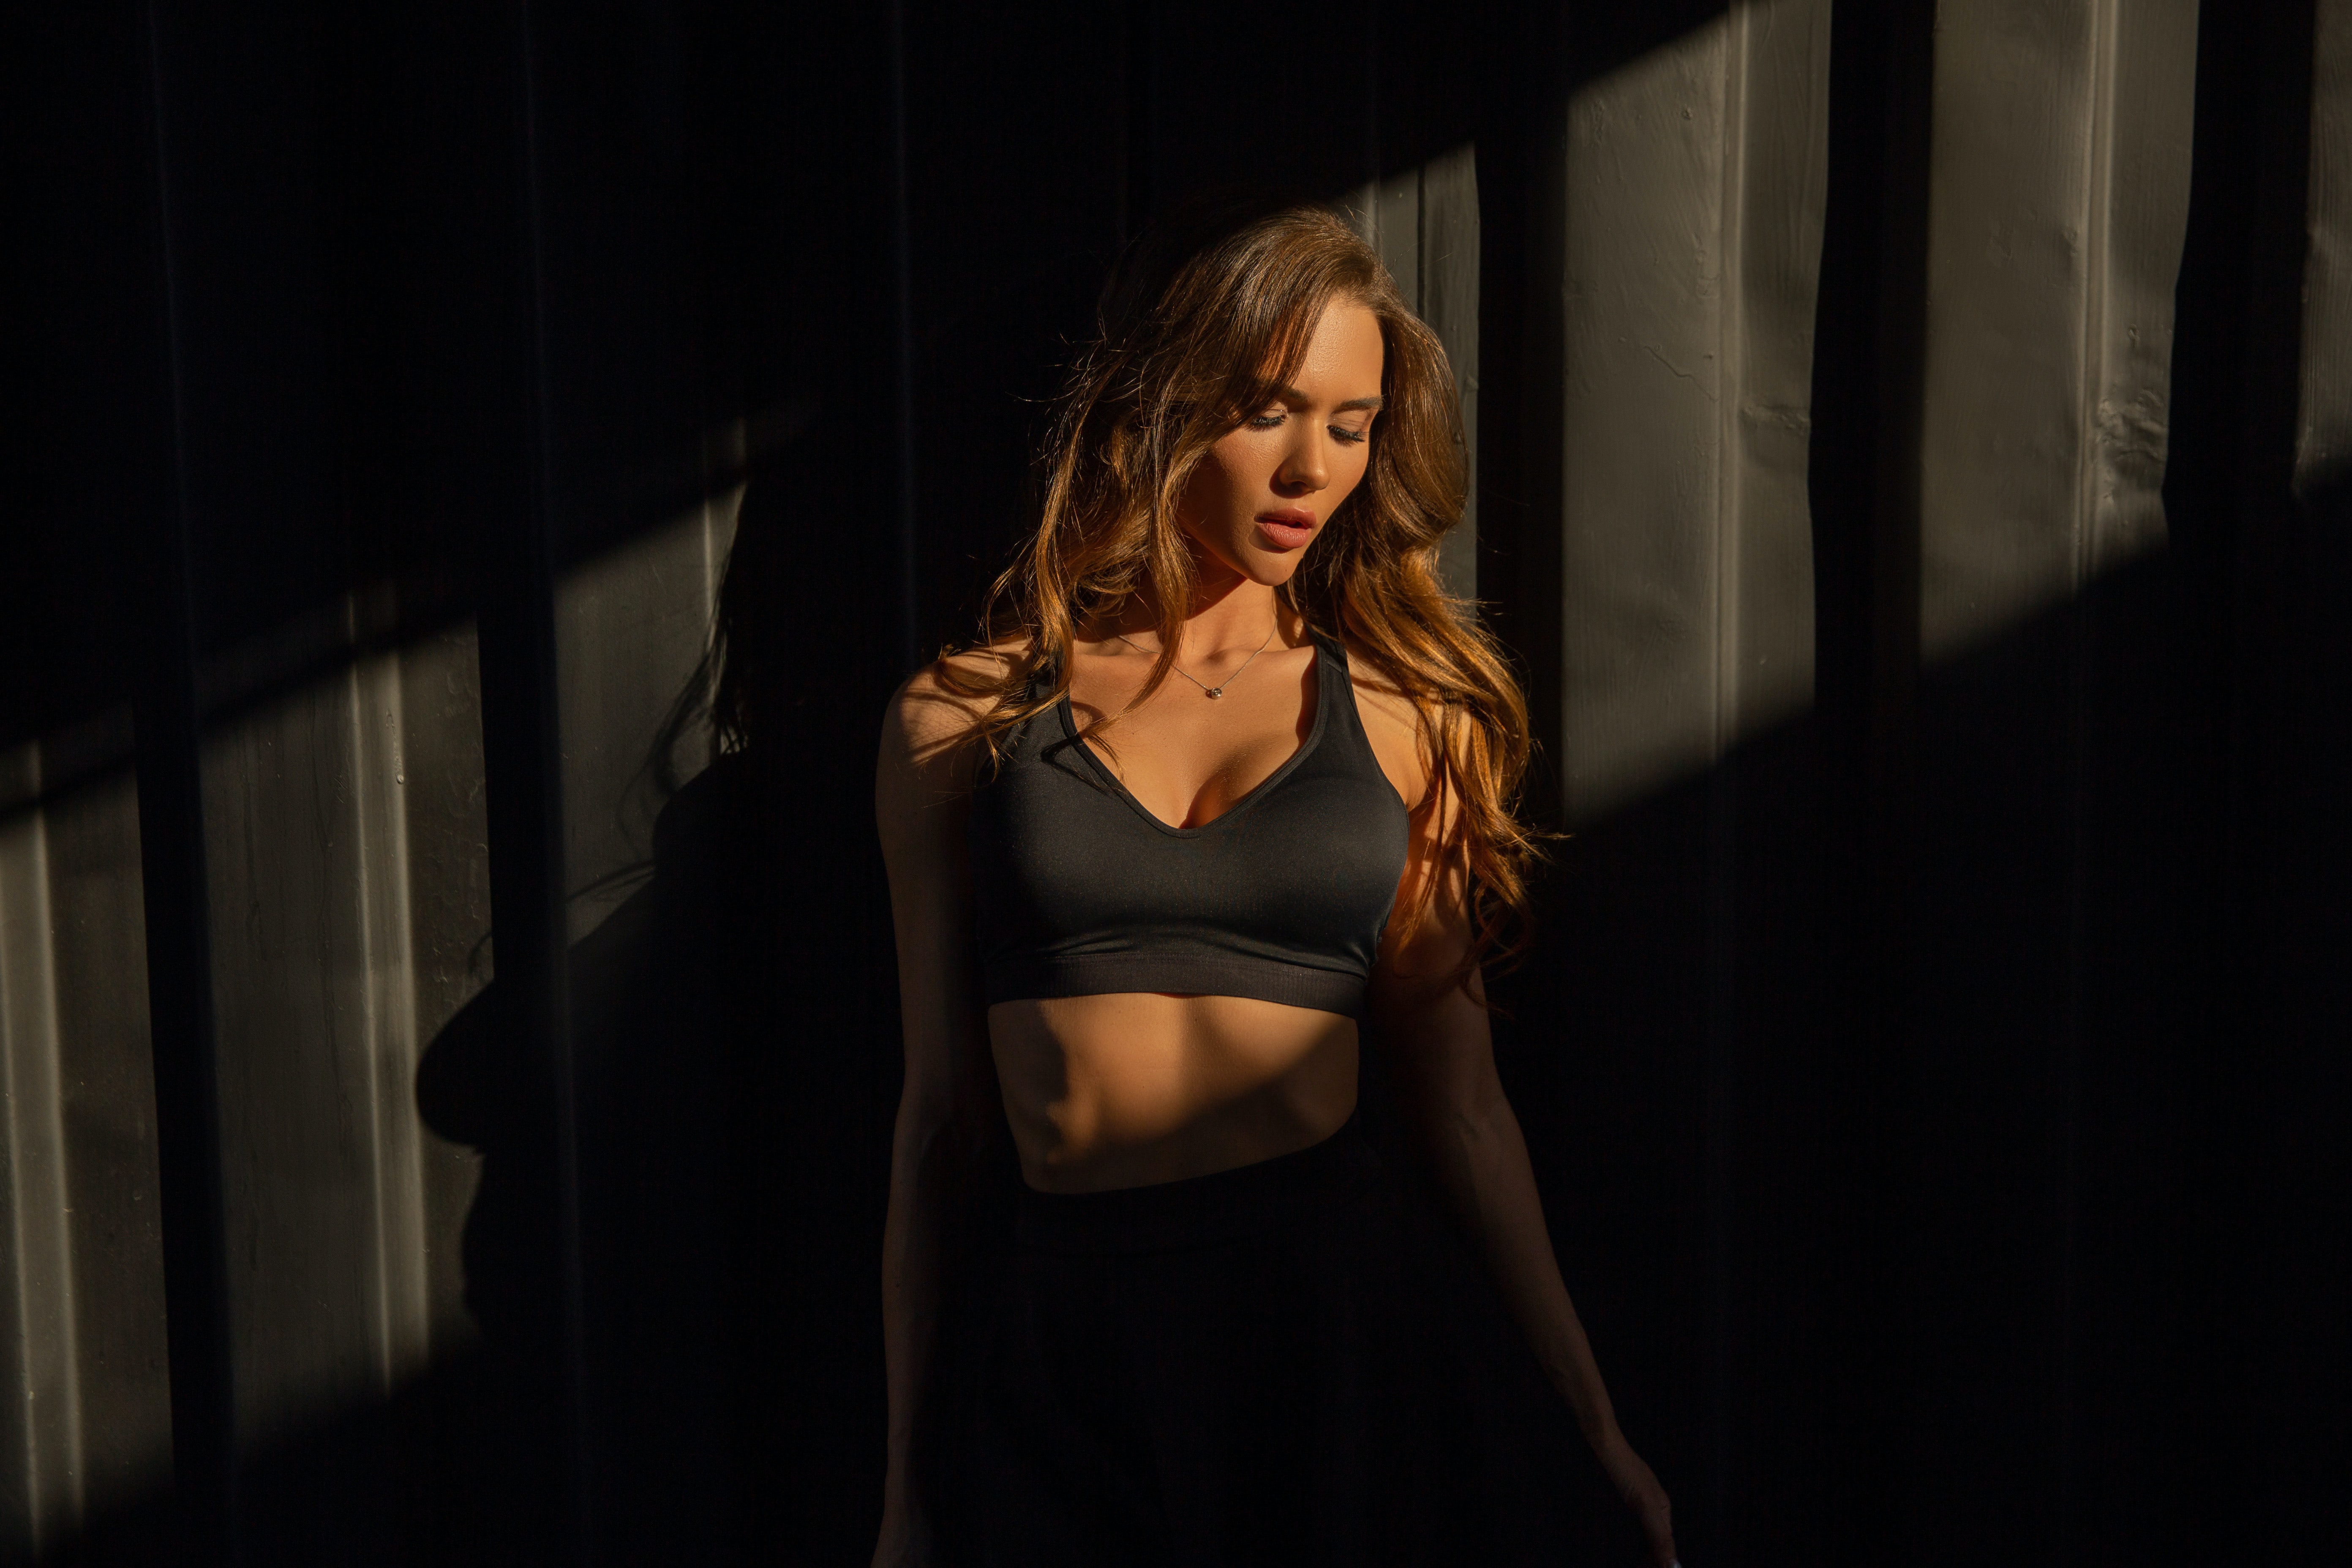
woman, flash photography, thigh, brassiere, entertainment, performing arts, waist, black hair, fashion design, chest, long hair, navel, abdomen, fashion model, event, jewellery, brown hair, trunk, electric blue, fashion show, human leg, layered hair, haute couture, performance art, darkness, fun, lingerie, public event, choreography, crop top, undergarment, competition, midnight, stage, flesh, performance, bikini, night, photo shoot, sportswear